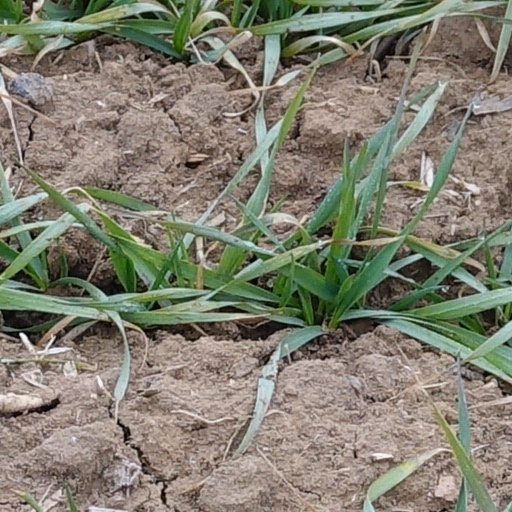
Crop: wheat